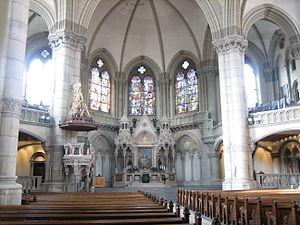
L'église Saint-Luc est la plus grande église protestante de Munich, dans le sud de l’Allemagne. Elle a été construite en 1893–96, par Albert Schmidt. C'est la seule église paroissiale luthérienne conservée dans le quartier historique de Munich.